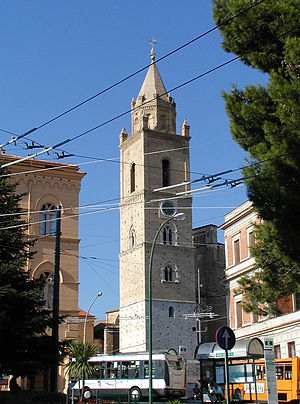
Chieti
Chieti er en by i det centrale Italien, 200 km nordøst for Rom. Den er hovedstad i provinsen Chieti i regionen Abruzzo. Chieti ligger på en bjergskråning langs Pescarafloden, få kilometer fra Adriaterhavet, med Maiella- og Gran Sasso-bjergene i baggrunden.